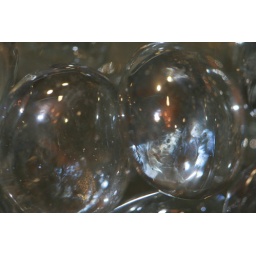
A macro photo of some glass beads in a candle holder in the lobby of the Residence Inn in Burbank, CA